Molly Aunty Rocks!

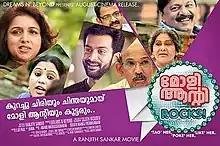
Teaser poster

Molly Aunty Rocks! is a 2012 Indian Malayalam-language comedy film written, directed and produced by Ranjith Sankar. The film stars Revathi alongside Prithviraj Sukumaran in an extended cameo appearance. It was released on 14 September 2012 and received positive reviews from critics and audiences alike.